Willie Mack

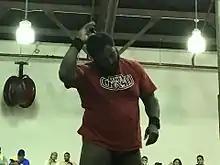
Mack representing The Crash as part of "La Junta" in the World Wrestling League

In February 2015, it was announced Mack worked at Lucha Underground's TV Tapings. He wrestled under the ringname The Mack, Big Ryck's cousin. On February 8, 2015, along with Killshot and Big Ryck participated in a tournament for the LU Trios Championship, but they were defeated in the semi-finals by the eventual winners Angélico, Son of Havoc and Ivelisse. Mack was then put into a feud with Cage, who attacked Mack backstage in order to be a part of a trios team with Big Ryck and Davari. Their feud culminated in a falls count anywhere match that saw Mack lose to Cage. On the first set of tapings for season 2 of Lucha Underground Mack defeated the debuting PJ Black using the stunner. Mack was unsuccessful at winning the Lucha Underground Championship against Johnny Mundo in a Falls Count Anywhere match. Mack would team with A. R. Fox and Killshot as they defeated Snake Tribe (Drago, Pindar and Vibora) to win the Lucha Underground Trios Championship. During the season 4, Fox was replaced by Son of Havoc as champion, starting a feud with Killshot. The trio would lose the title against The Reptile Tribe. The serie was discontinued after season finale, "Ultima Lucha Cuatro".